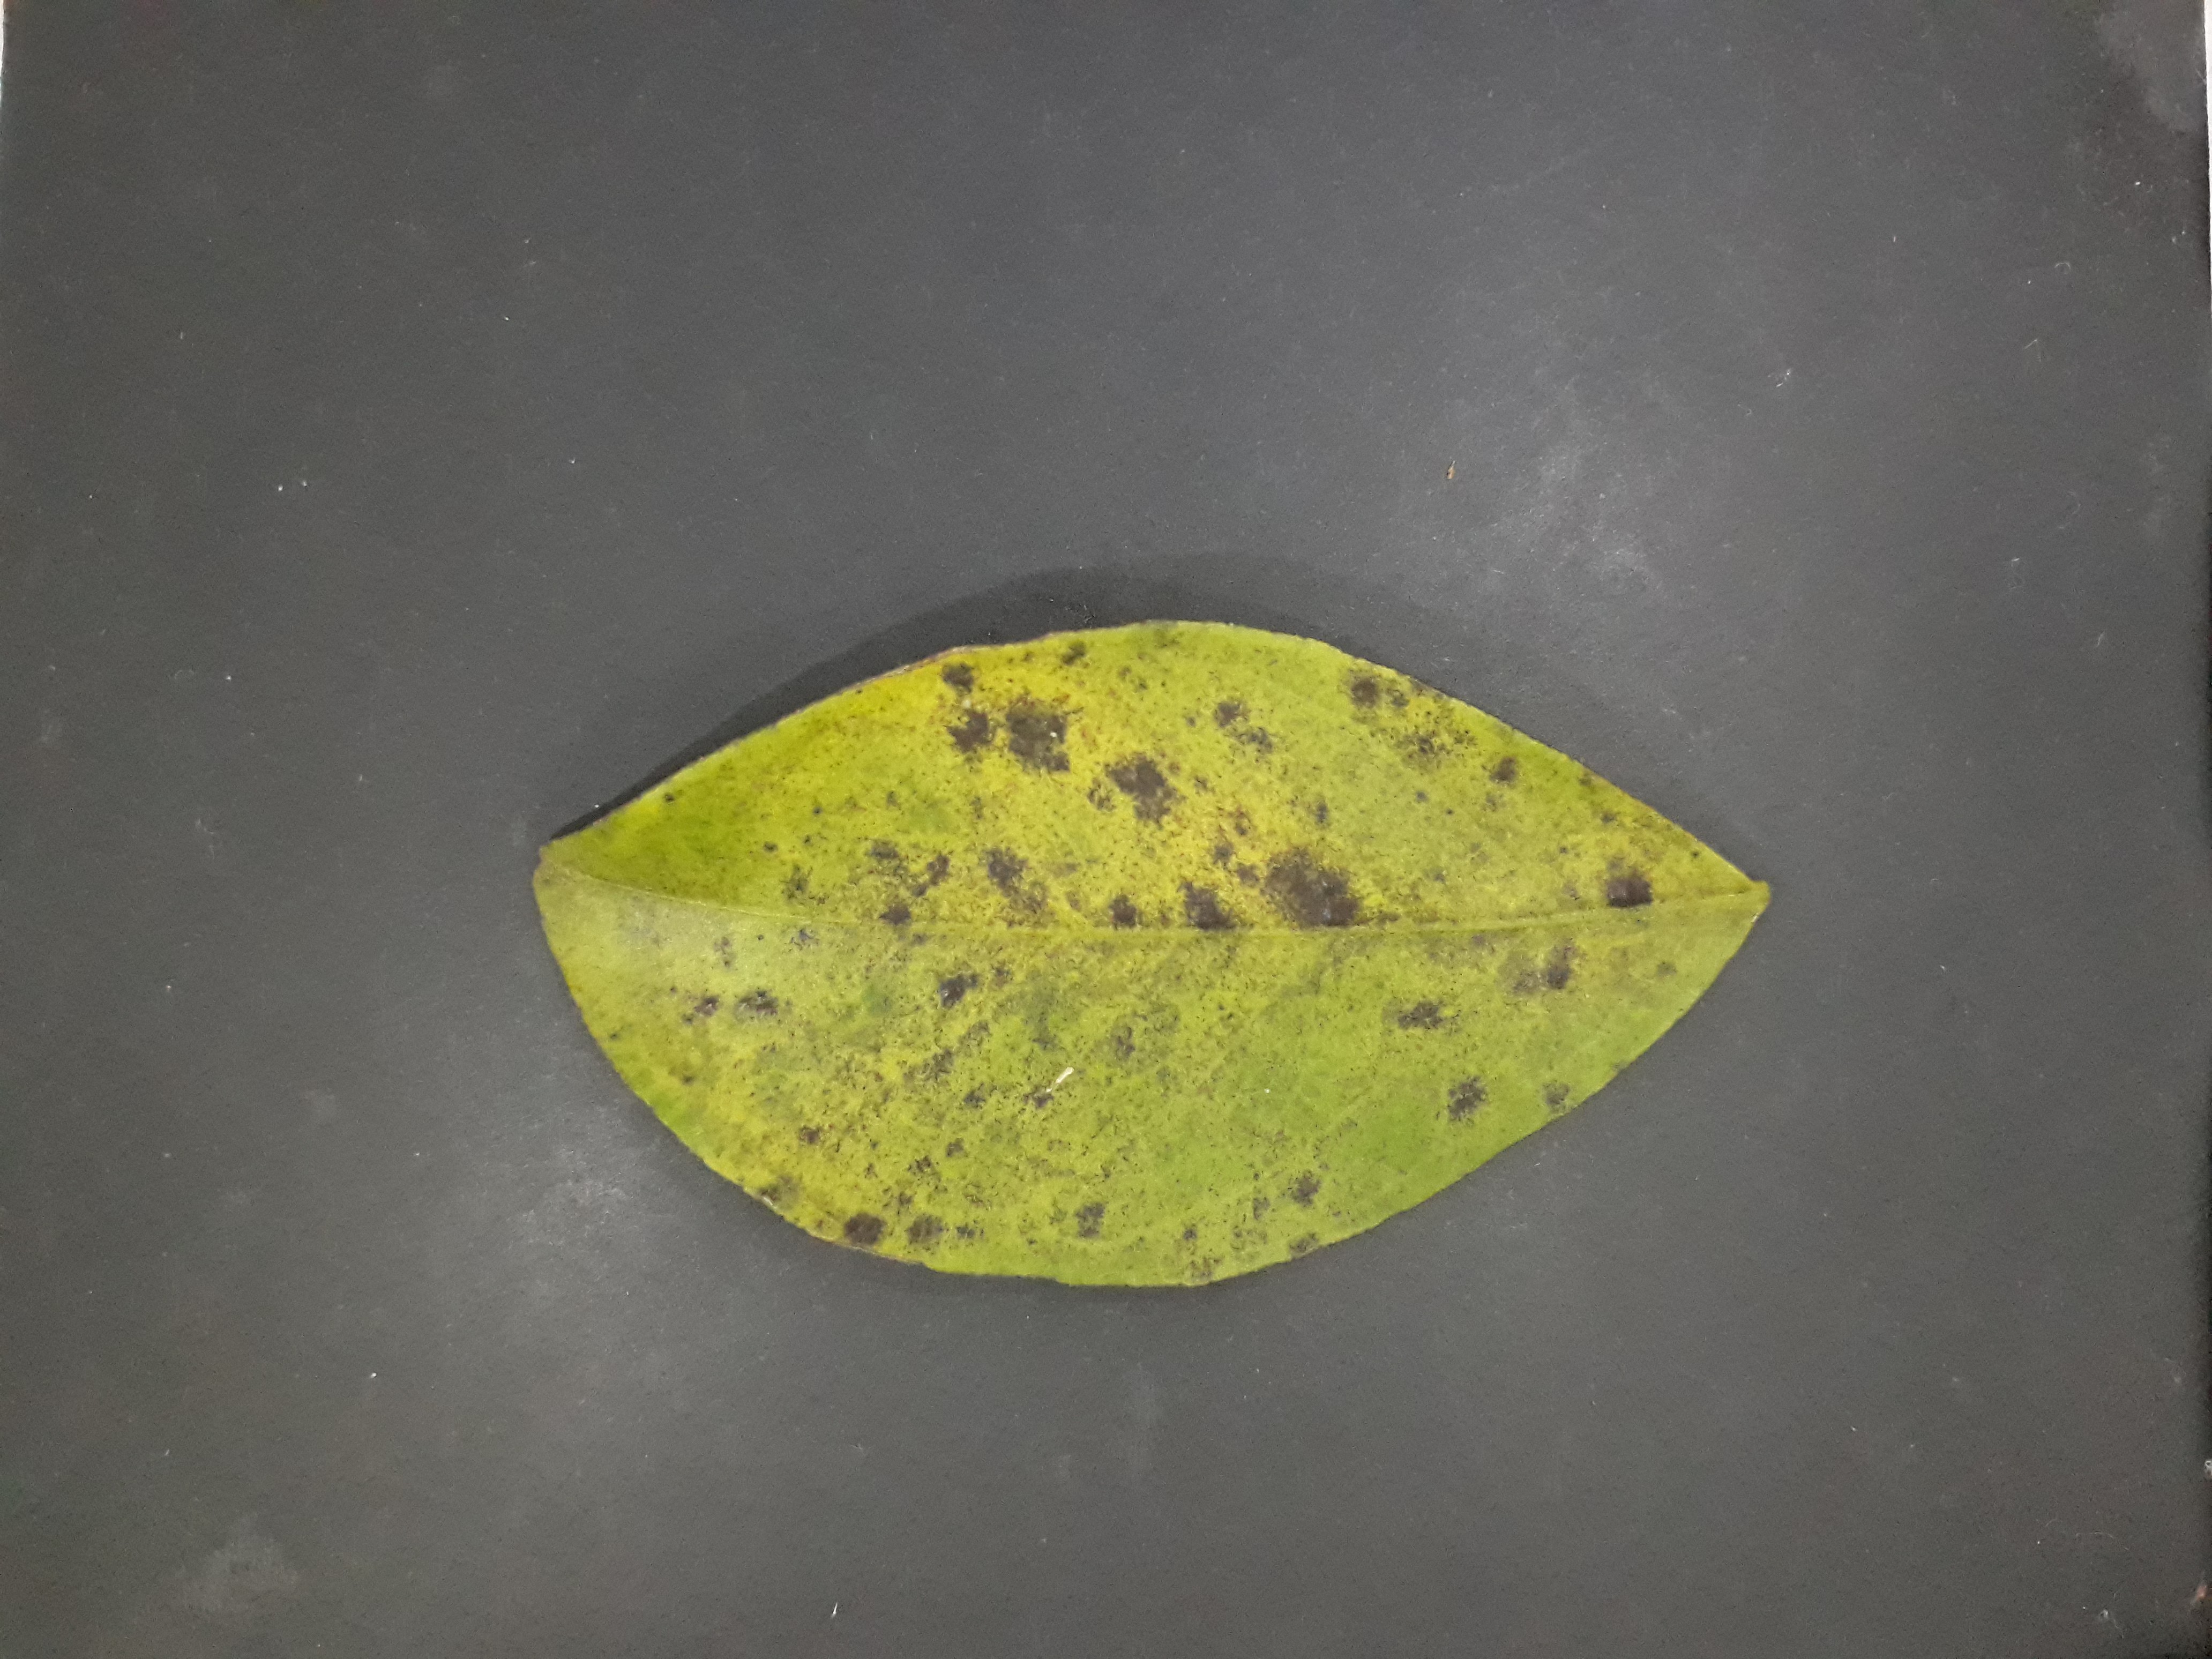
Label: Greasy_spot